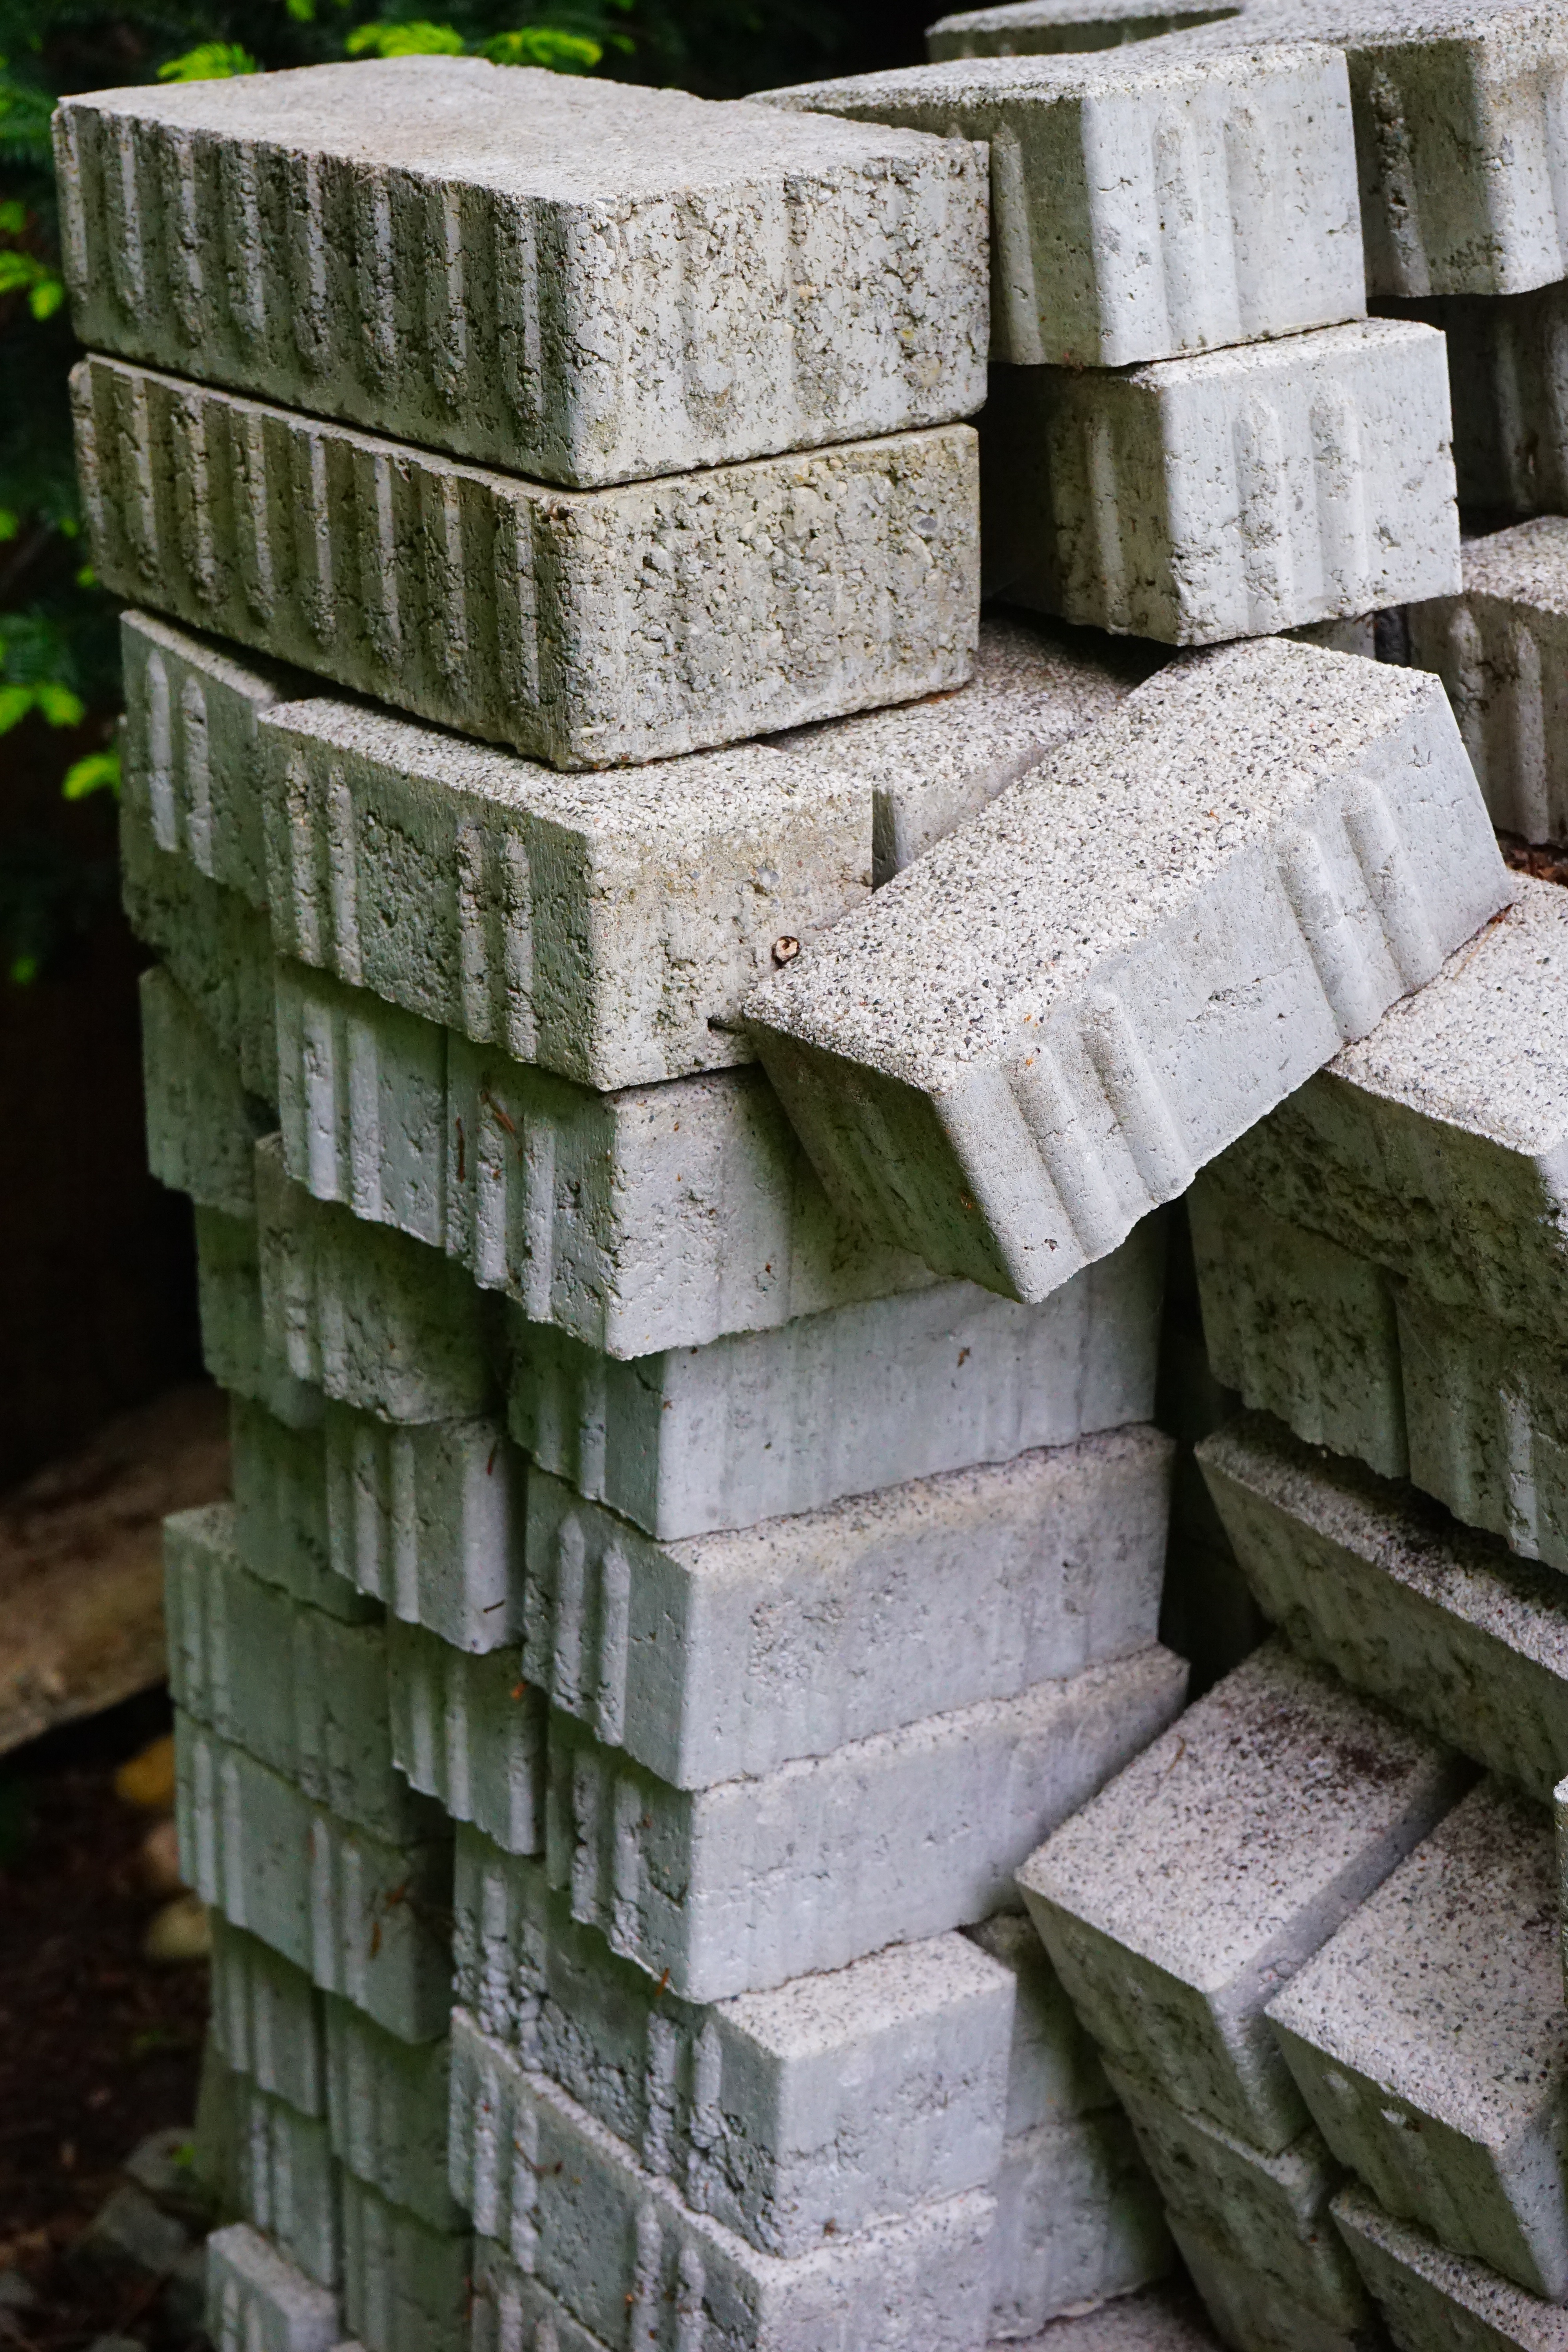
rock, structure, wood, wall, pile, green, column, stone wall, brick, material, stone tower, grey, stones, ruins, cairn, paving stones, construction material, ancient history